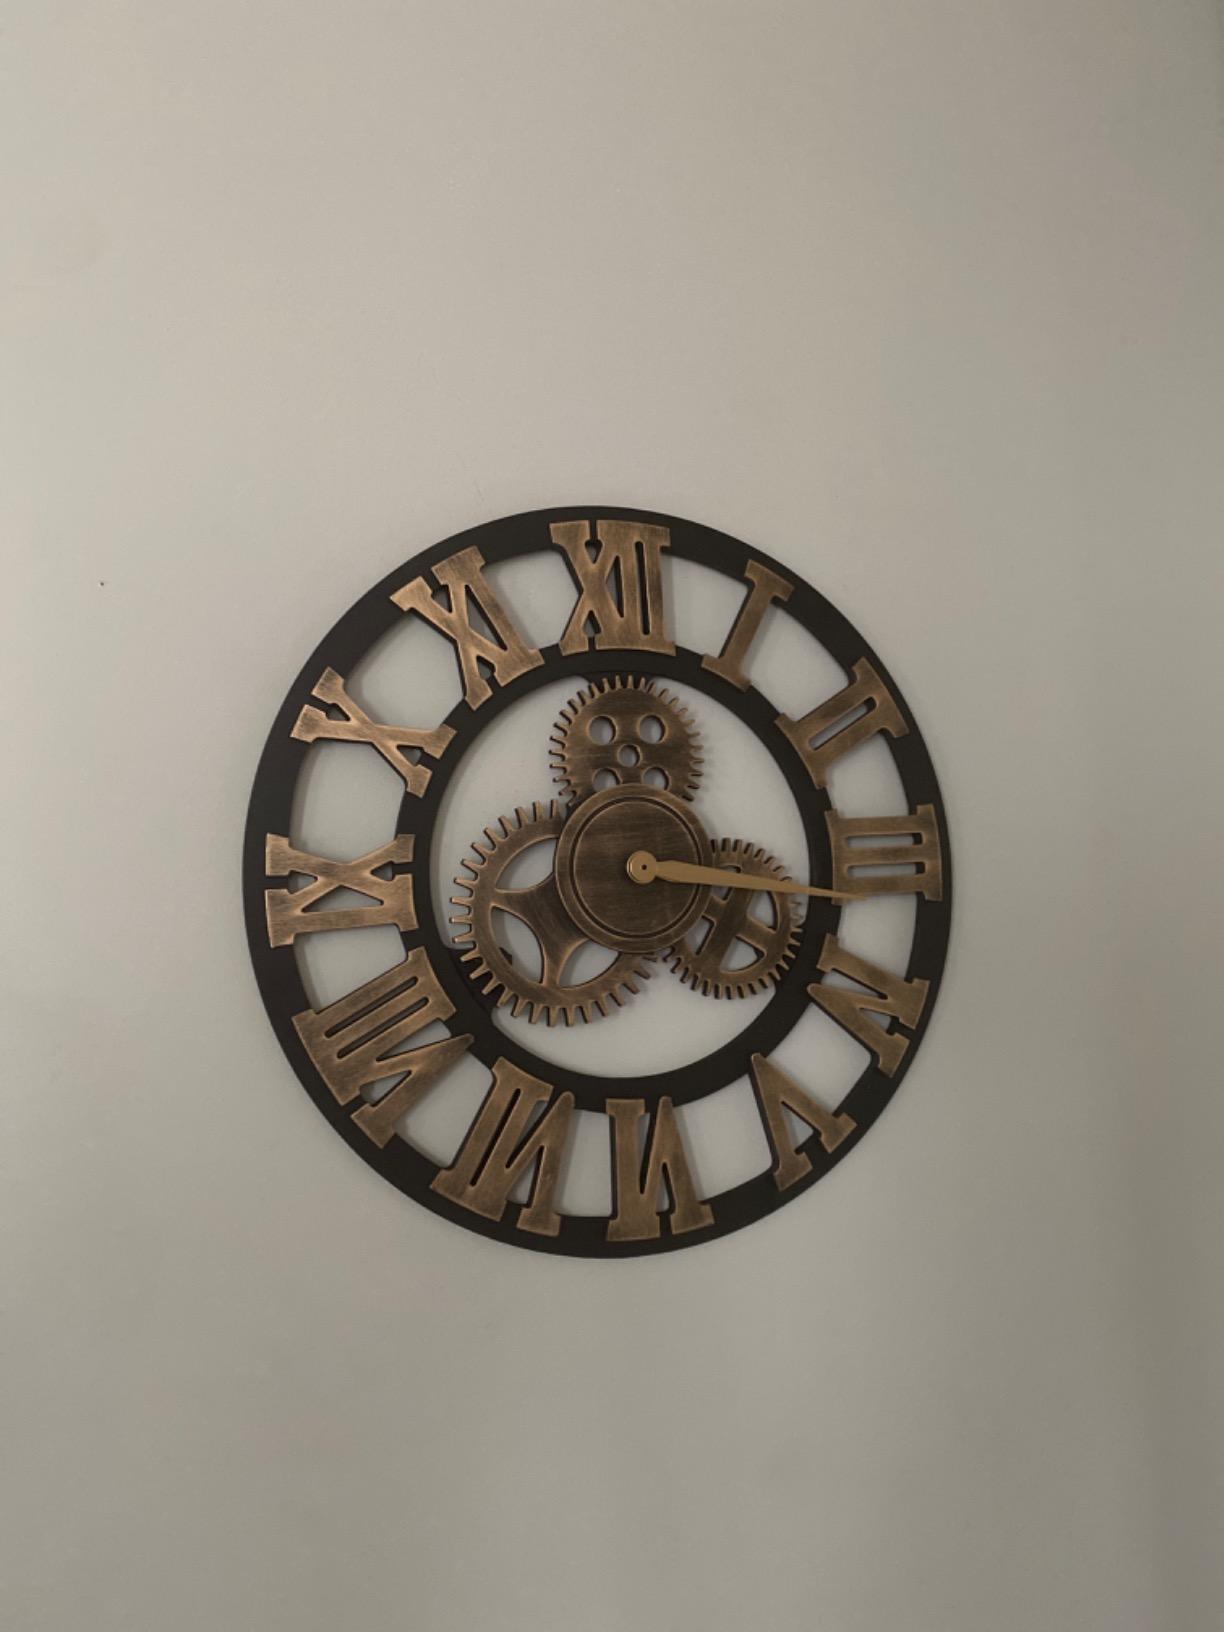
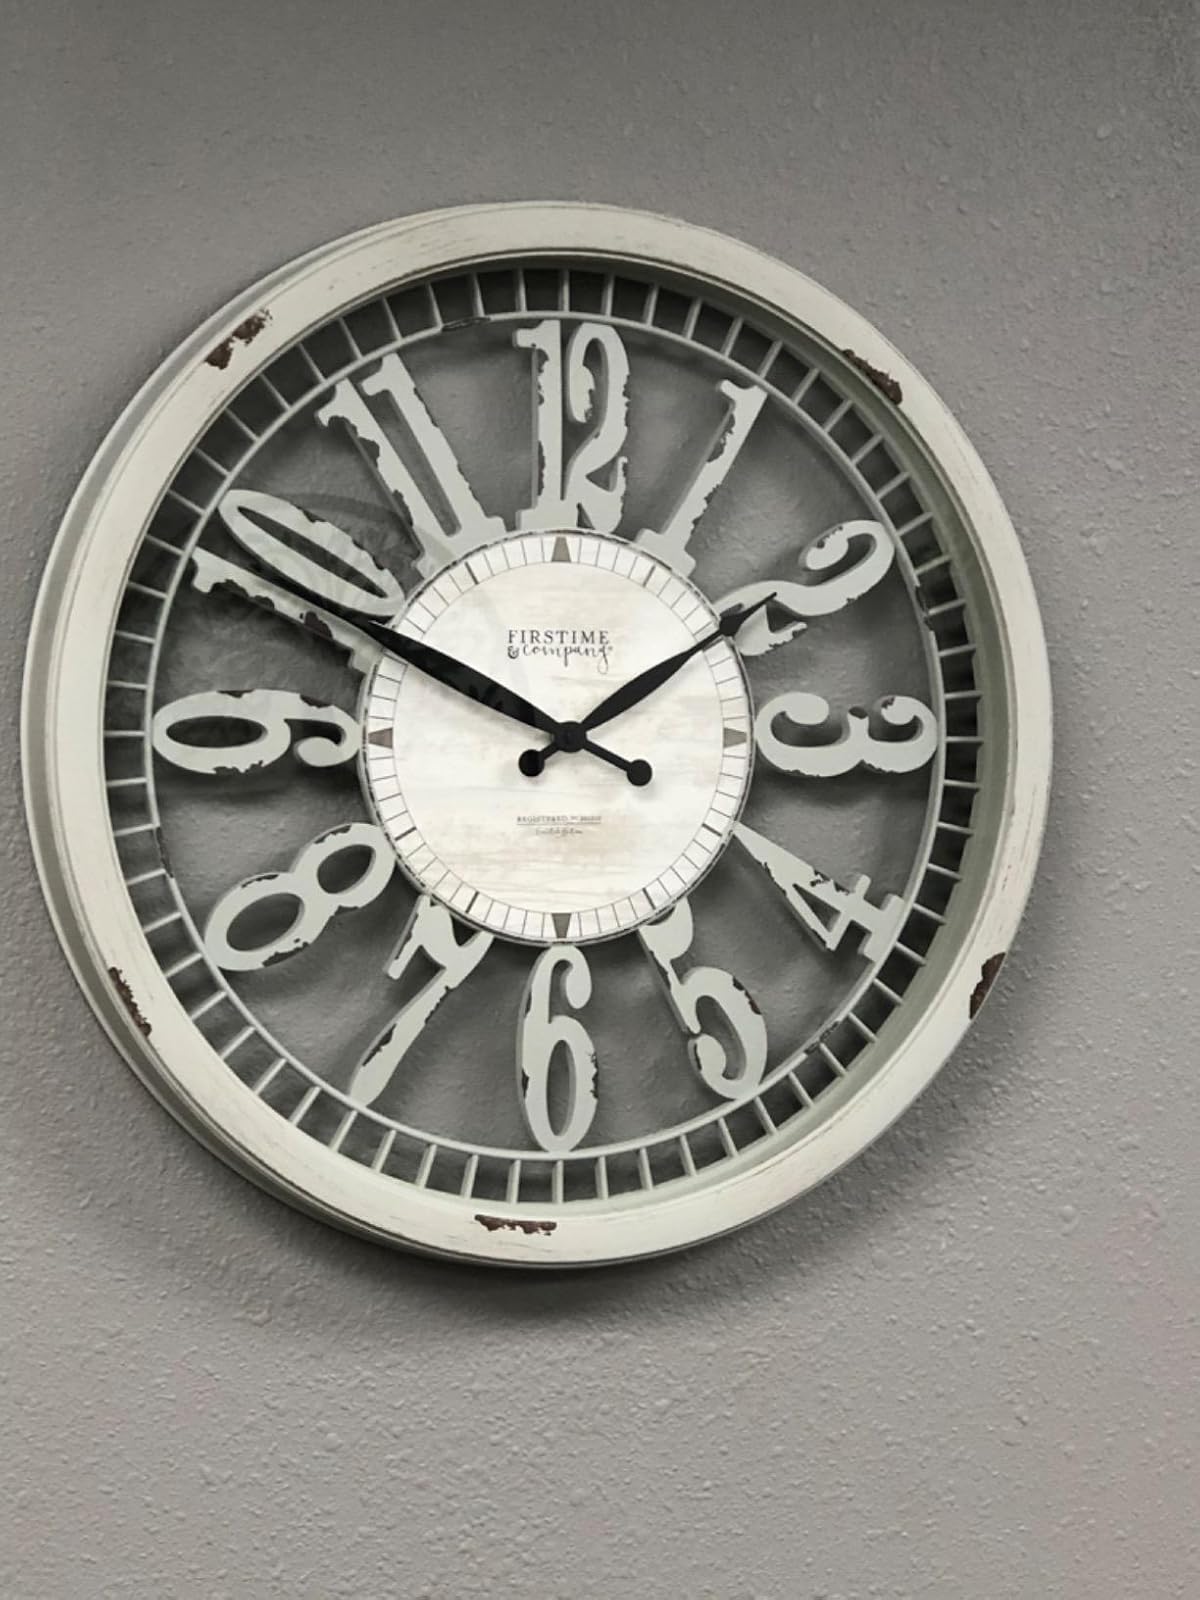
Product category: clock
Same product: no